Tibetan independence movement

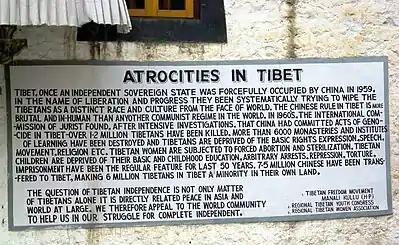
Atrocities in Tibet sign. Manali

Agents of Western governments had infiltrated Tibet by the mid-1950s, a few years after Tibet had been annexed by the People's Republic of China. Beginning in the 1950s, the United States' Central Intelligence Agency (CIA) trained Tibetans as paramilitaries. British MI6 agent Sydney Wignall, in his autobiography, reveals that he and John Harrop travelled to Tibet together in 1955 posing as mountaineers. Captured by the Chinese authority, Wignall recalled that he was surprised to find two CIA agents were already under Chinese detention.